Rob Cowan

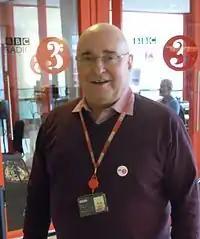
Rob Cowan at a BBC Radio 3 live event at the Southbank Centre in 2016

Rob Cowan (born 14 April 1948) is an English music broadcaster and writer.